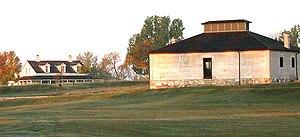
Le fort Laramie était au XIXᵉ siècle un important comptoir pour le commerce de fourrure puis un avant-poste militaire des États-Unis. Il est situé dans l’État du Wyoming, le long de la rivière Laramie, dans le comté de Goshen.